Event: Nepal Earthquake
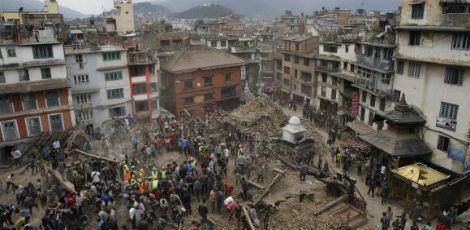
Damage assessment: damage